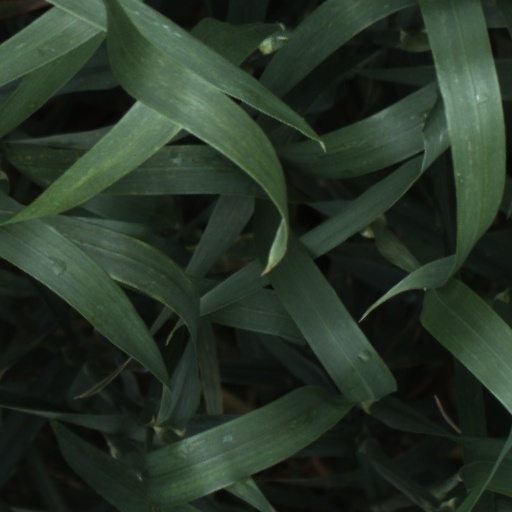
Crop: wheat